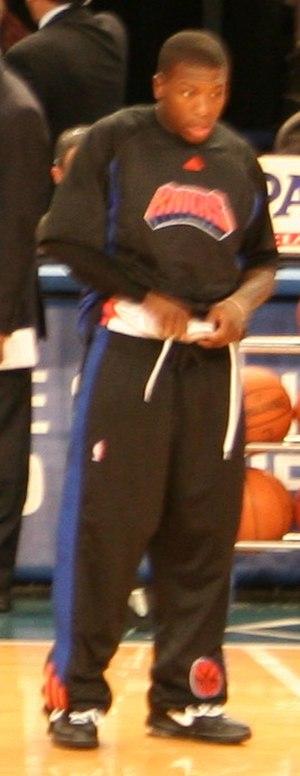
Nathaniel Cornelius "Nate" Robinson est un joueur américain de basket-ball né le 31 mai 1984. Il mesure 1,75 m et joue au poste de meneur.